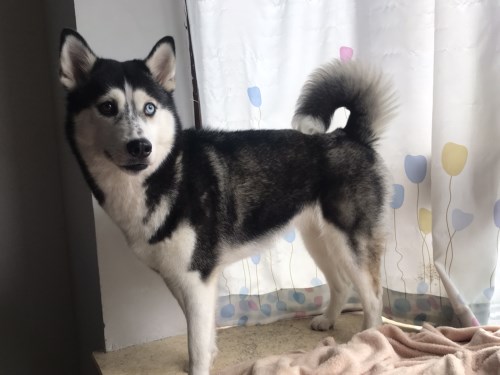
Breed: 1160-n000003-Siberian_husky